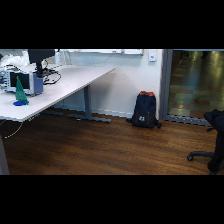
Label: NonHuman